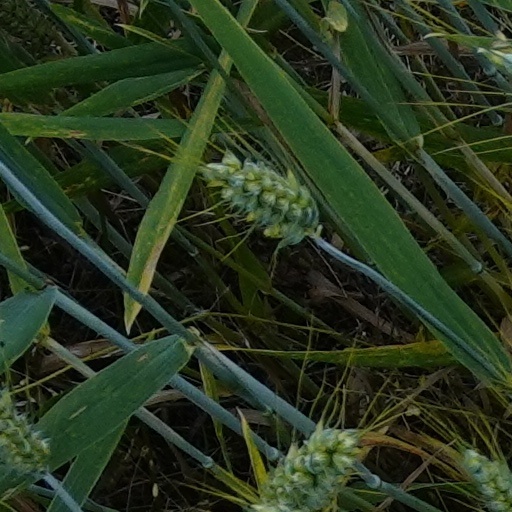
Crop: wheat